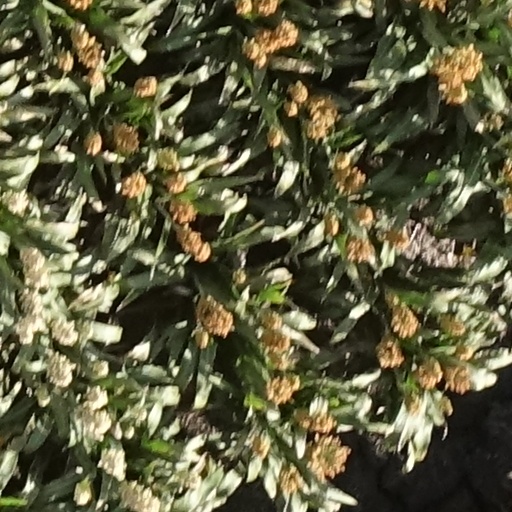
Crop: sorghum